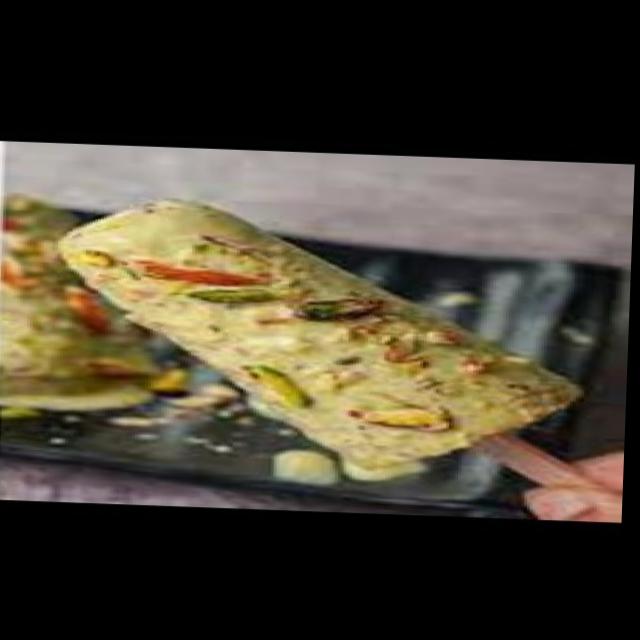
Dish: kulfi